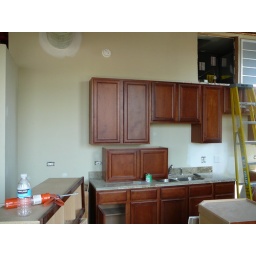
This is the wall in the kitchen